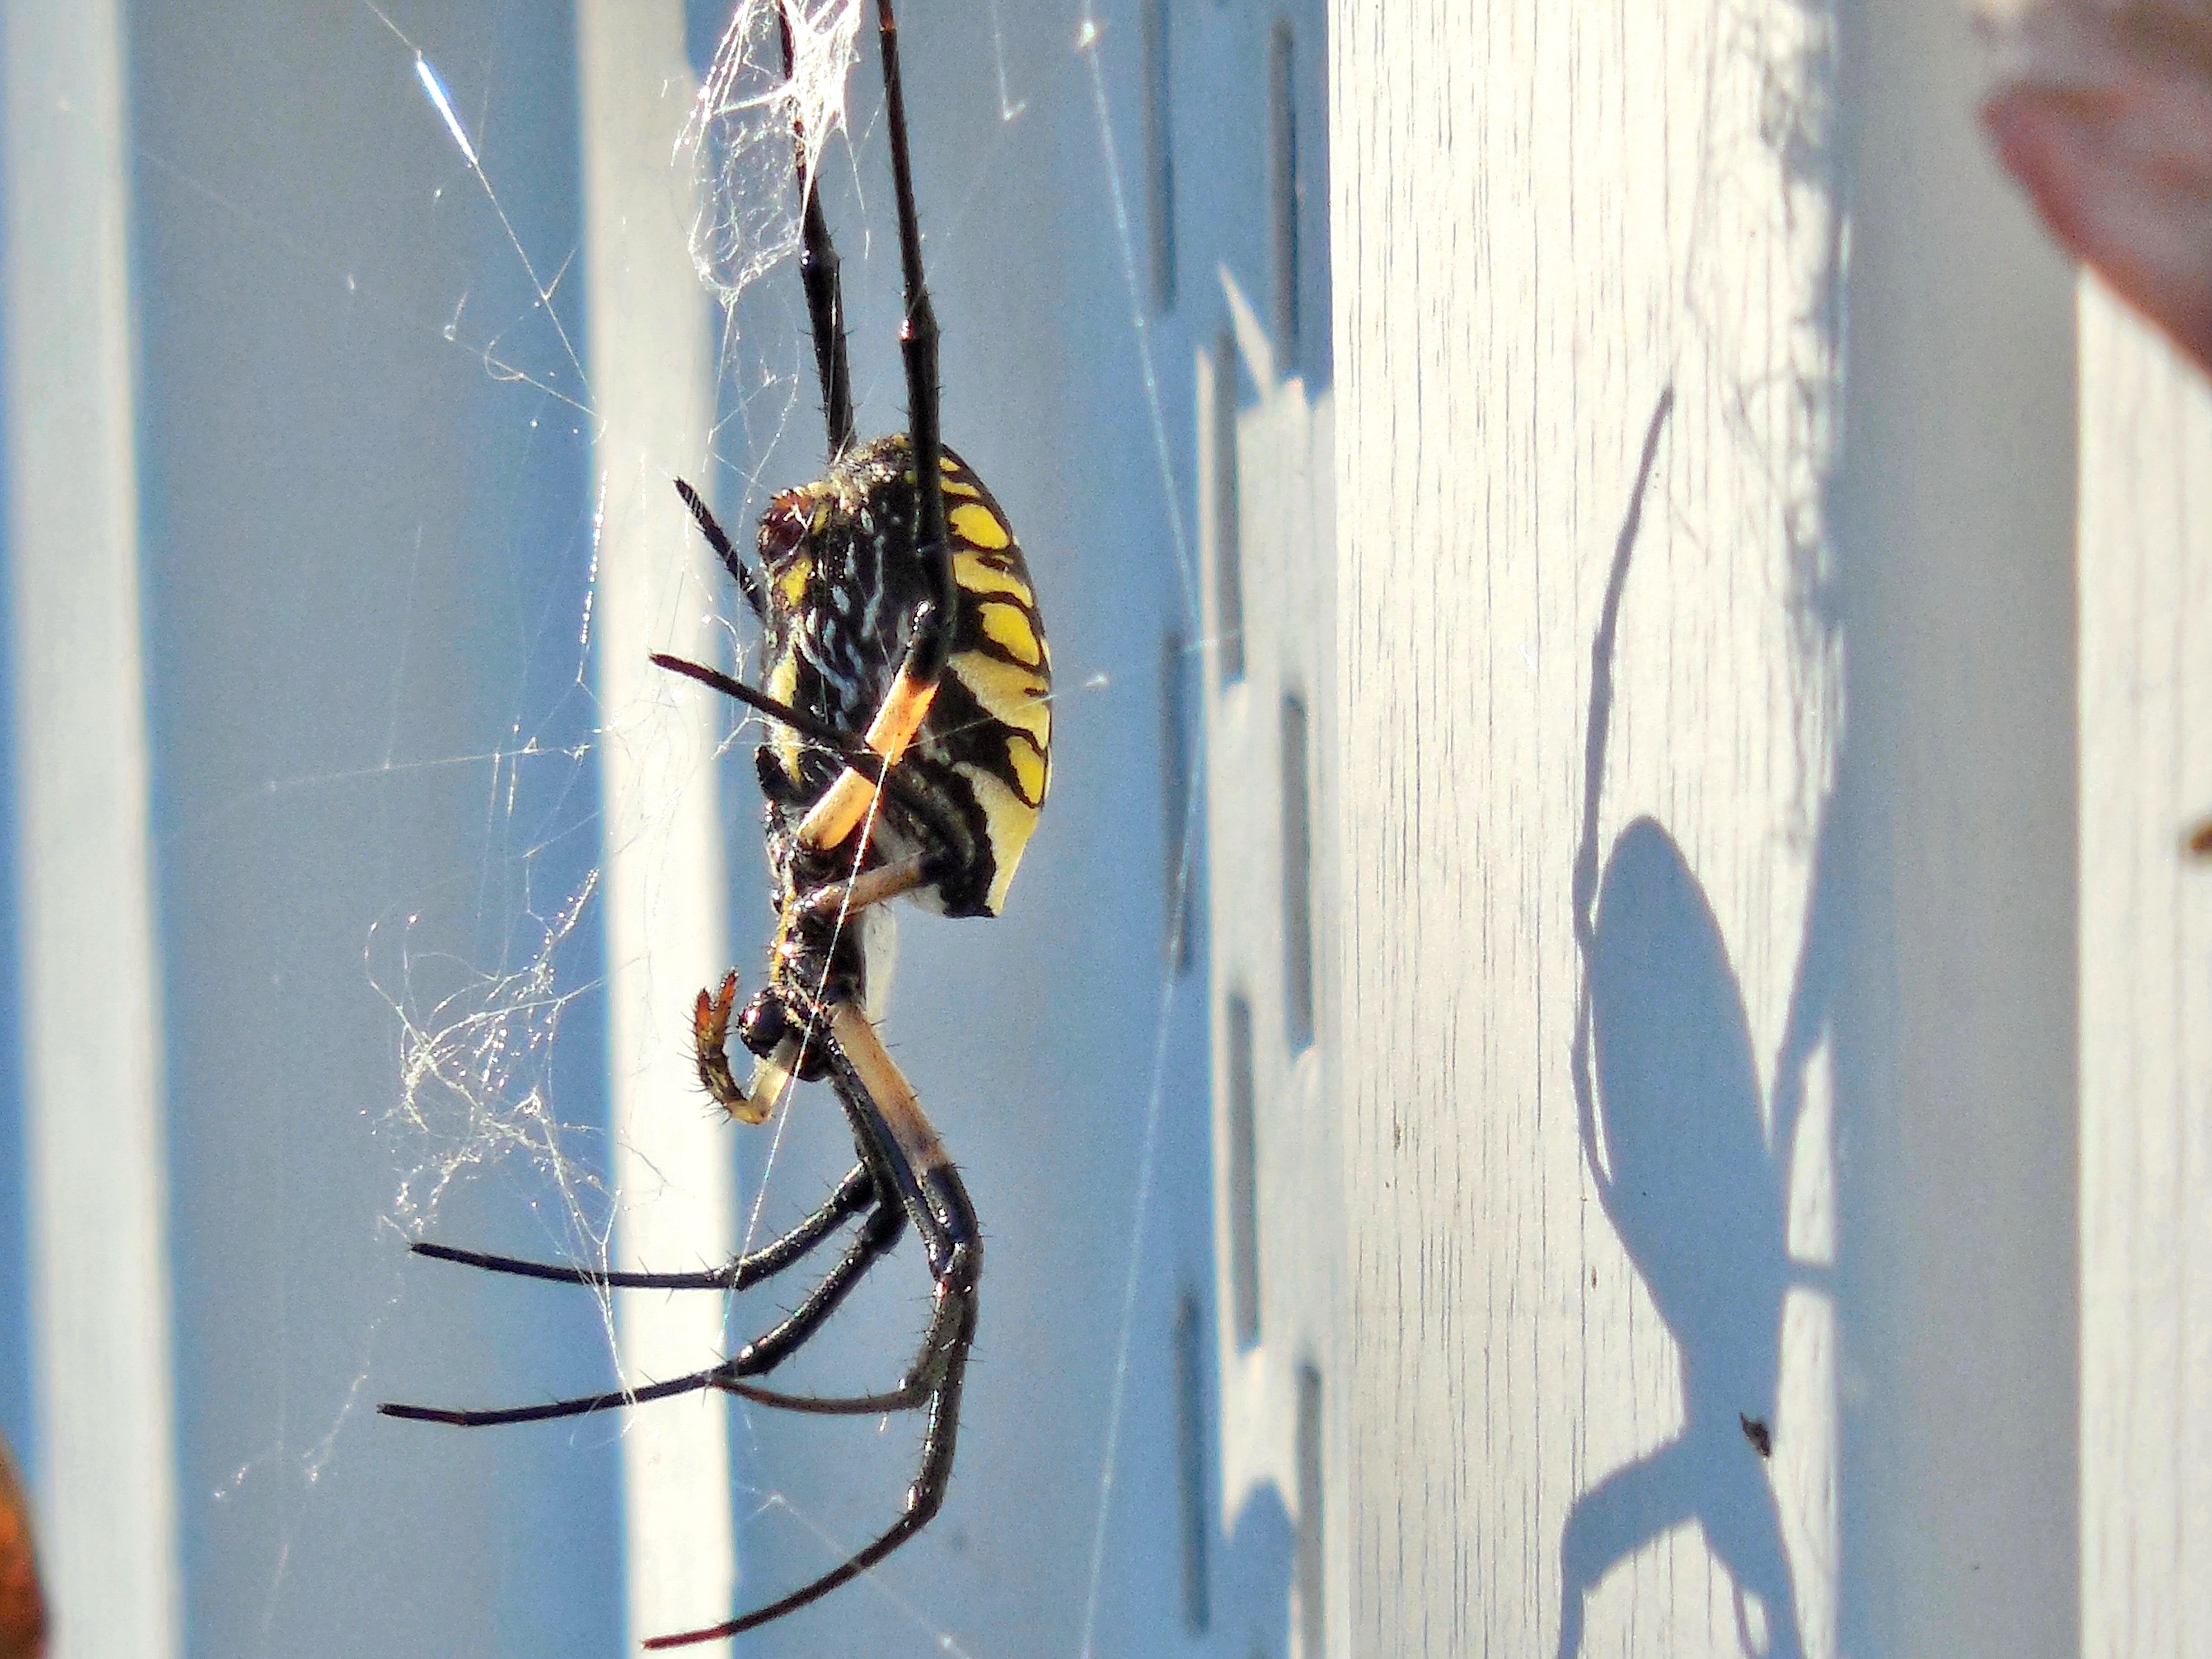
nature, outdoor, white, spooky, animal, wildlife, wild, leg, web, color, insect, macro, blue, yellow, close, invertebrate, spider web, spider, art, scary, arachnid, garden spider, creature, weaver, poisonous, arachnophobia, abdomen